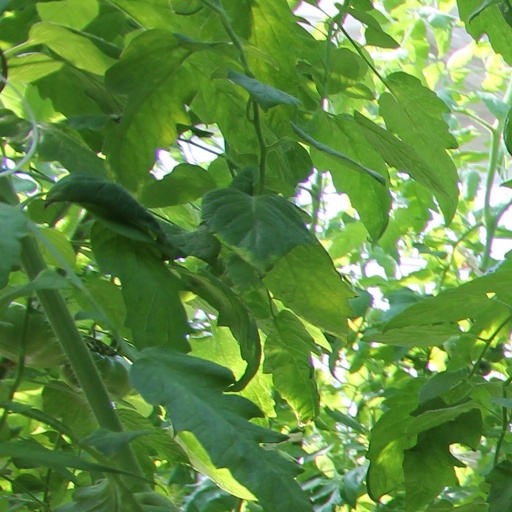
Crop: tomato